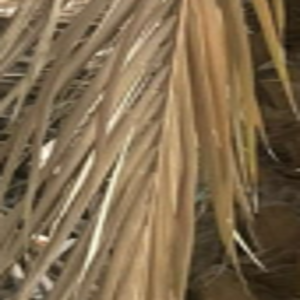
Label: Fusarium Wilt